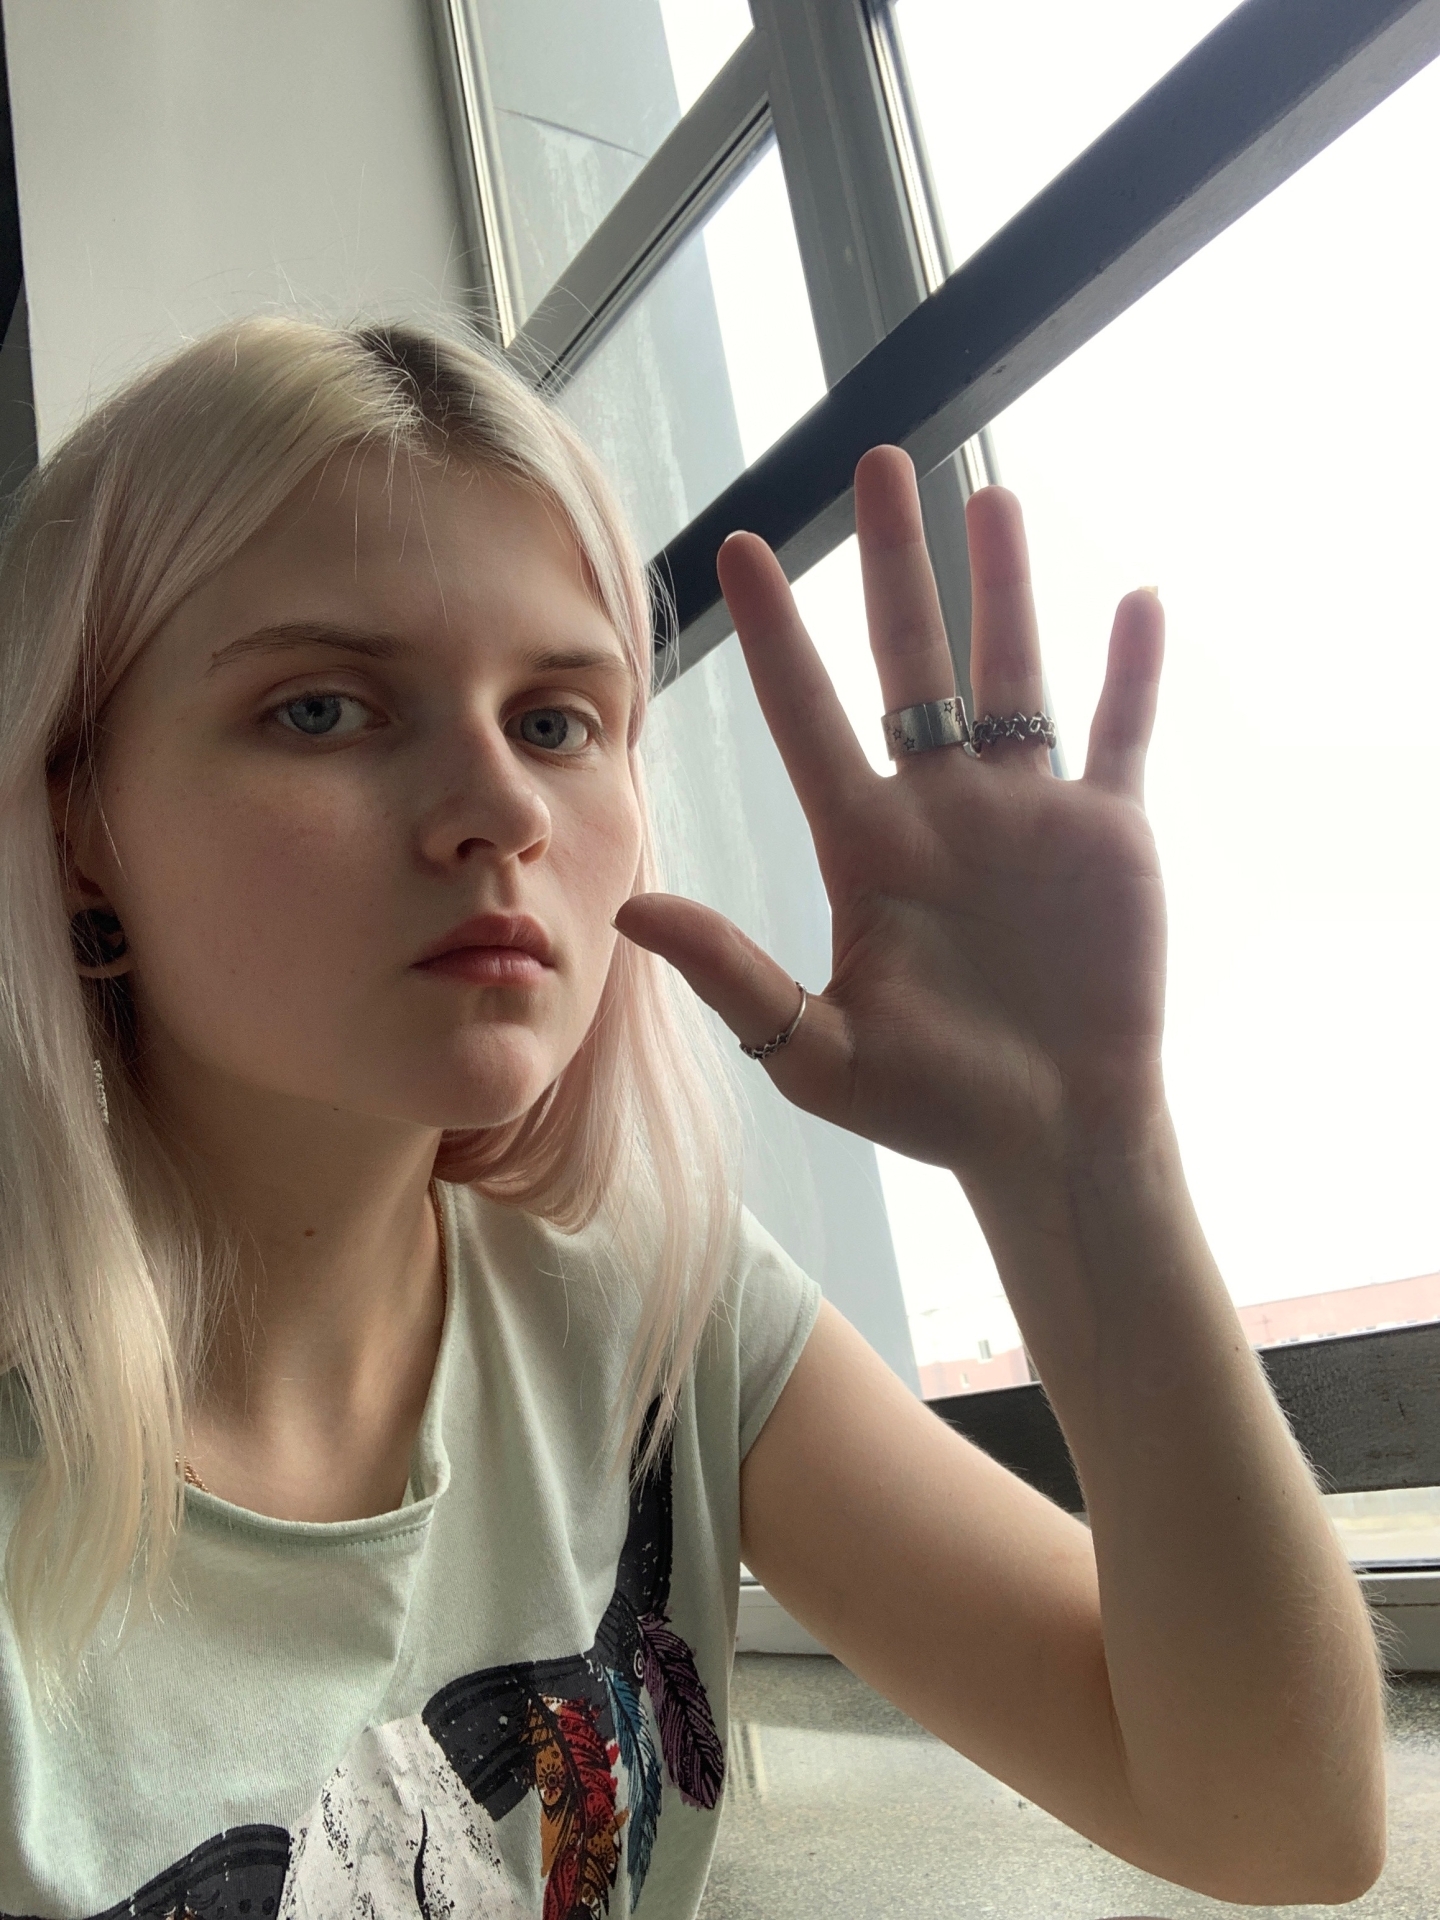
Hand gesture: palm